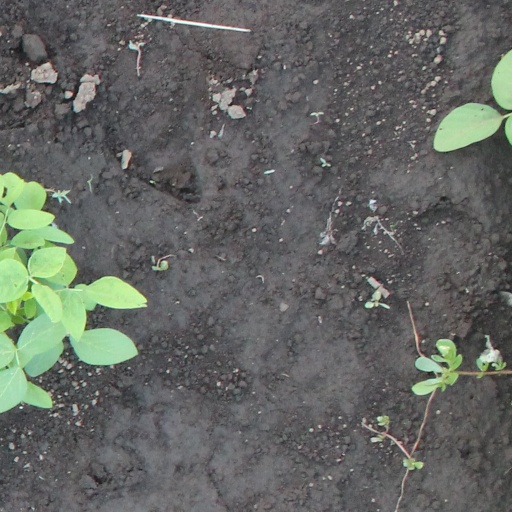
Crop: soybean